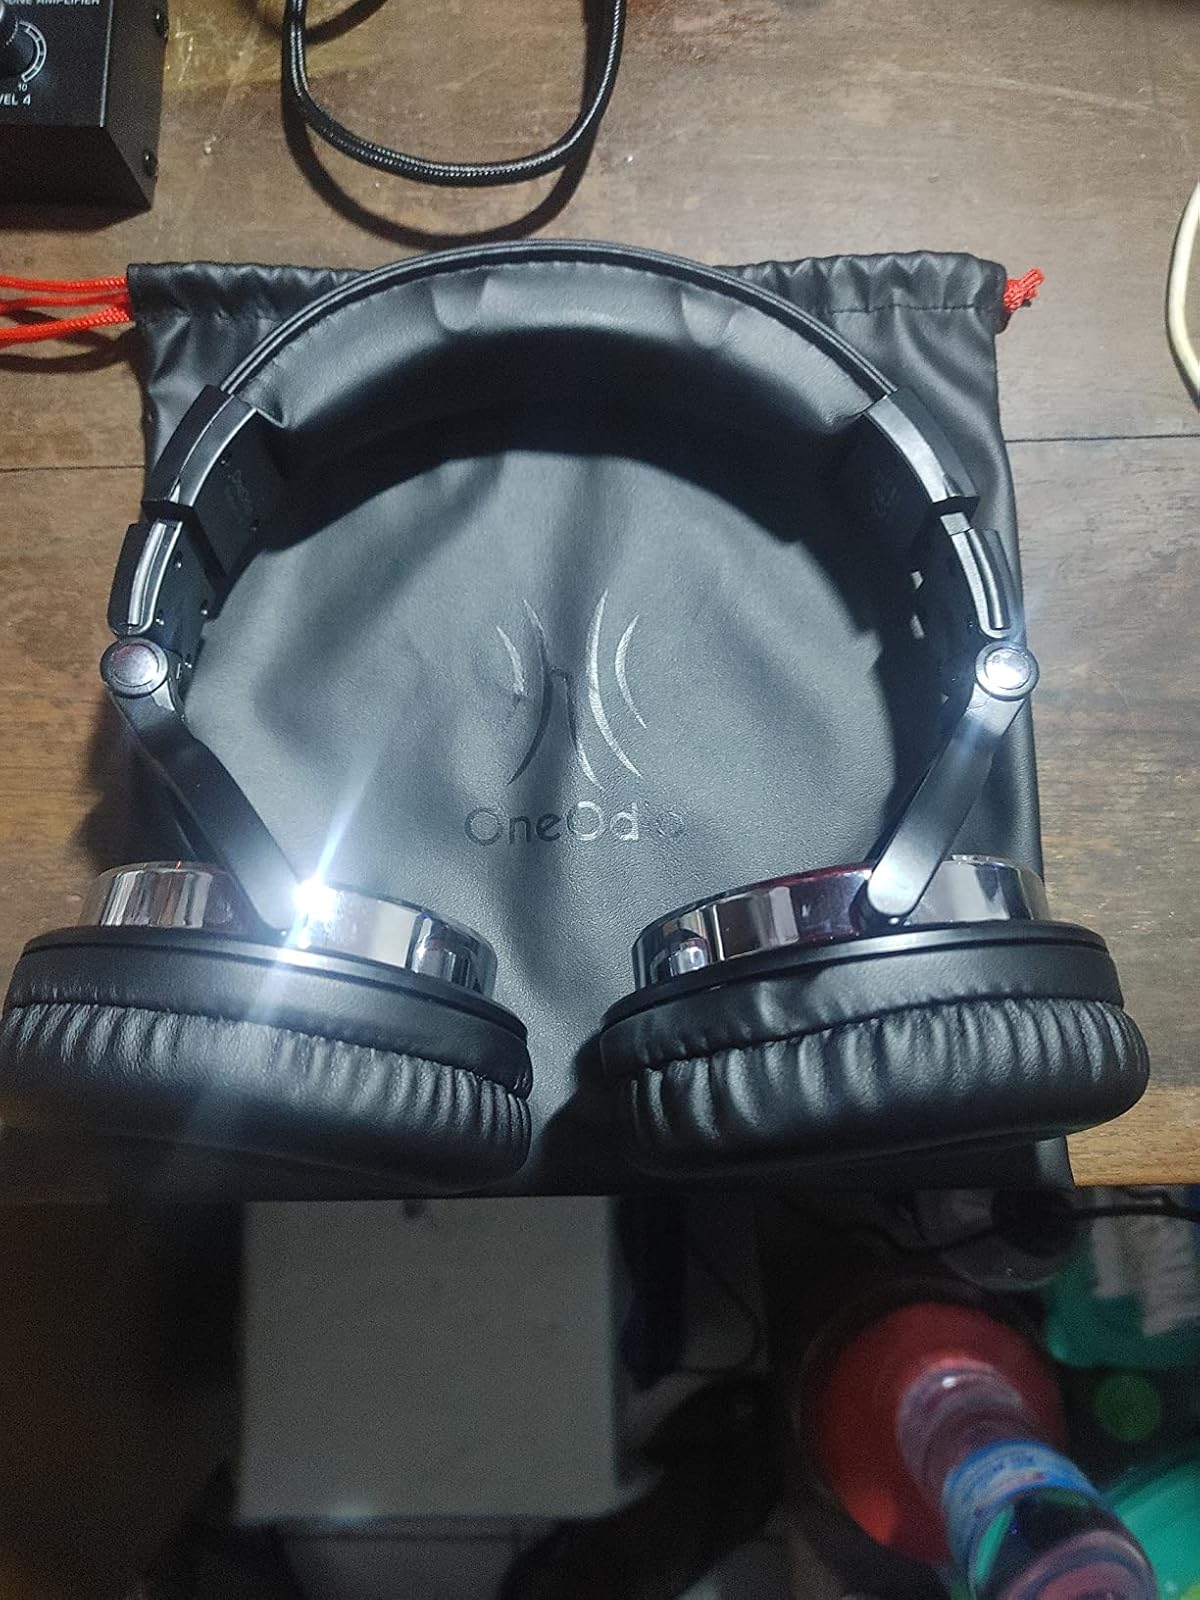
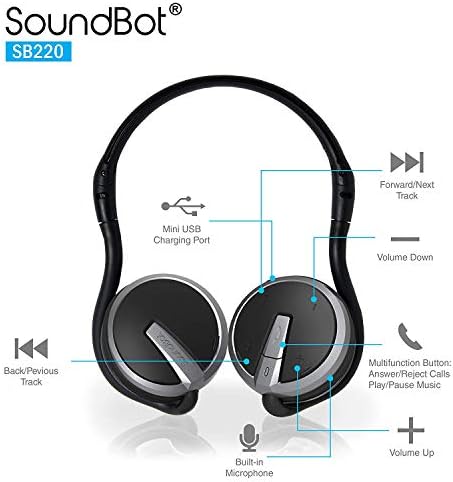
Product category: headphones
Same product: no